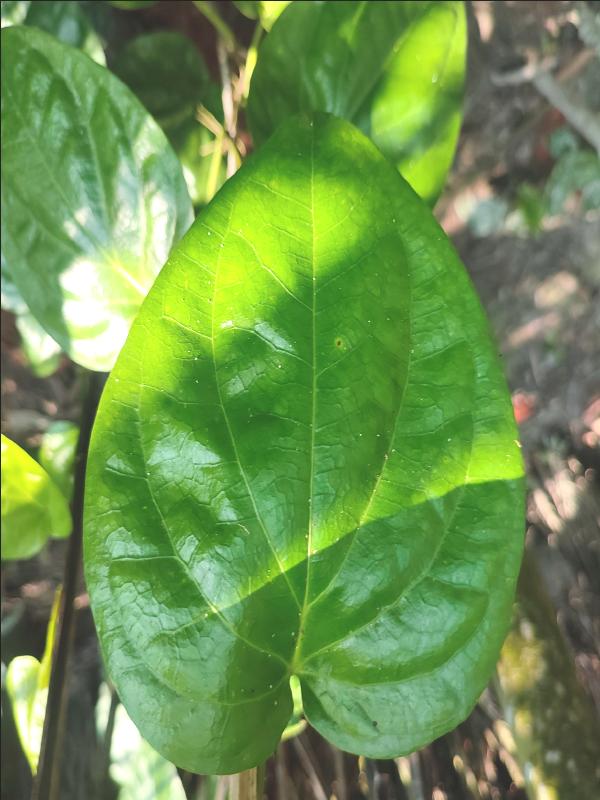
Label: Healthy_Leaf